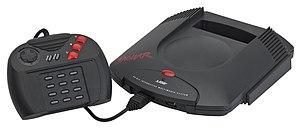
Atari Corporation était une entreprise américaine qui exerce son activité dans le domaine du développement, de la fabrication et de l'édition d'ordinateurs et de consoles de jeux vidéo, fondée en 1984 et disparue en 1996. Atari Corp. est fondée en juillet 1984, lorsque Warner Communications, qui a racheté Atari Inc. à Nolan Bushnell en 1976, vend les divisions informatique domestique et jeu vidéo sur console de Atari Inc. à Jack Tramiel. Les principales productions de Atari Corporation sont les ordinateurs Atari ST, Atari XE, Atari 7800, et les consoles Lynx et Jaguar. En 1996, JTS Corporation rachète Atari Corp. puis débauche des employés Atari Corp. et liquide ses stocks. En 1998, JTS Corp. fait faillite malgré l'apport de liquidité de Atari Corp. et revend des propriétés intellectuelles de Atari Corp. à Hasbro Interactive.